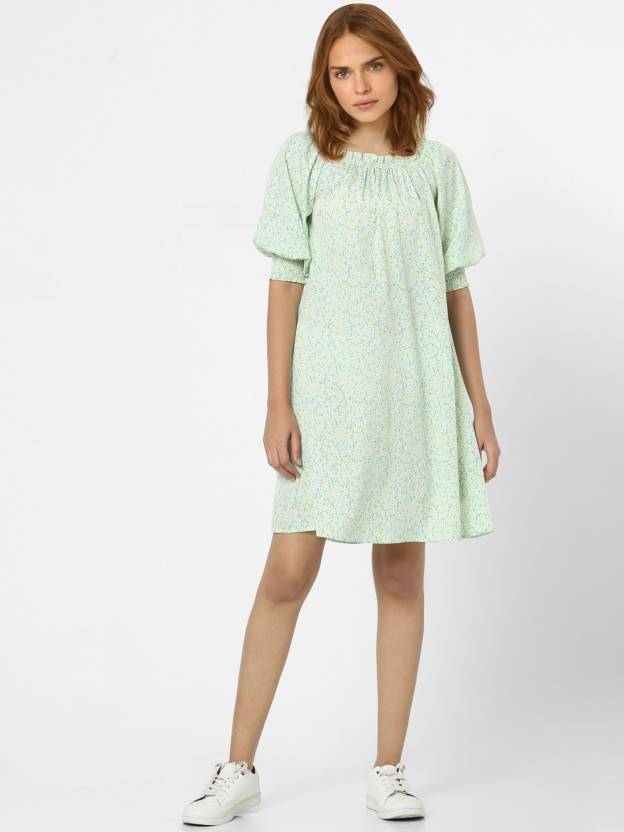
Product: Women Shift Green Dress
Price: ₹773
Colors: Green
Pattern: Floral Print